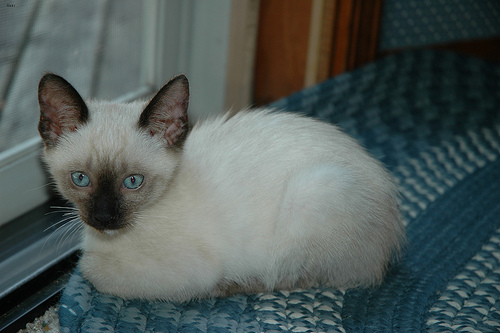
Animal: cat
Breed: siamese